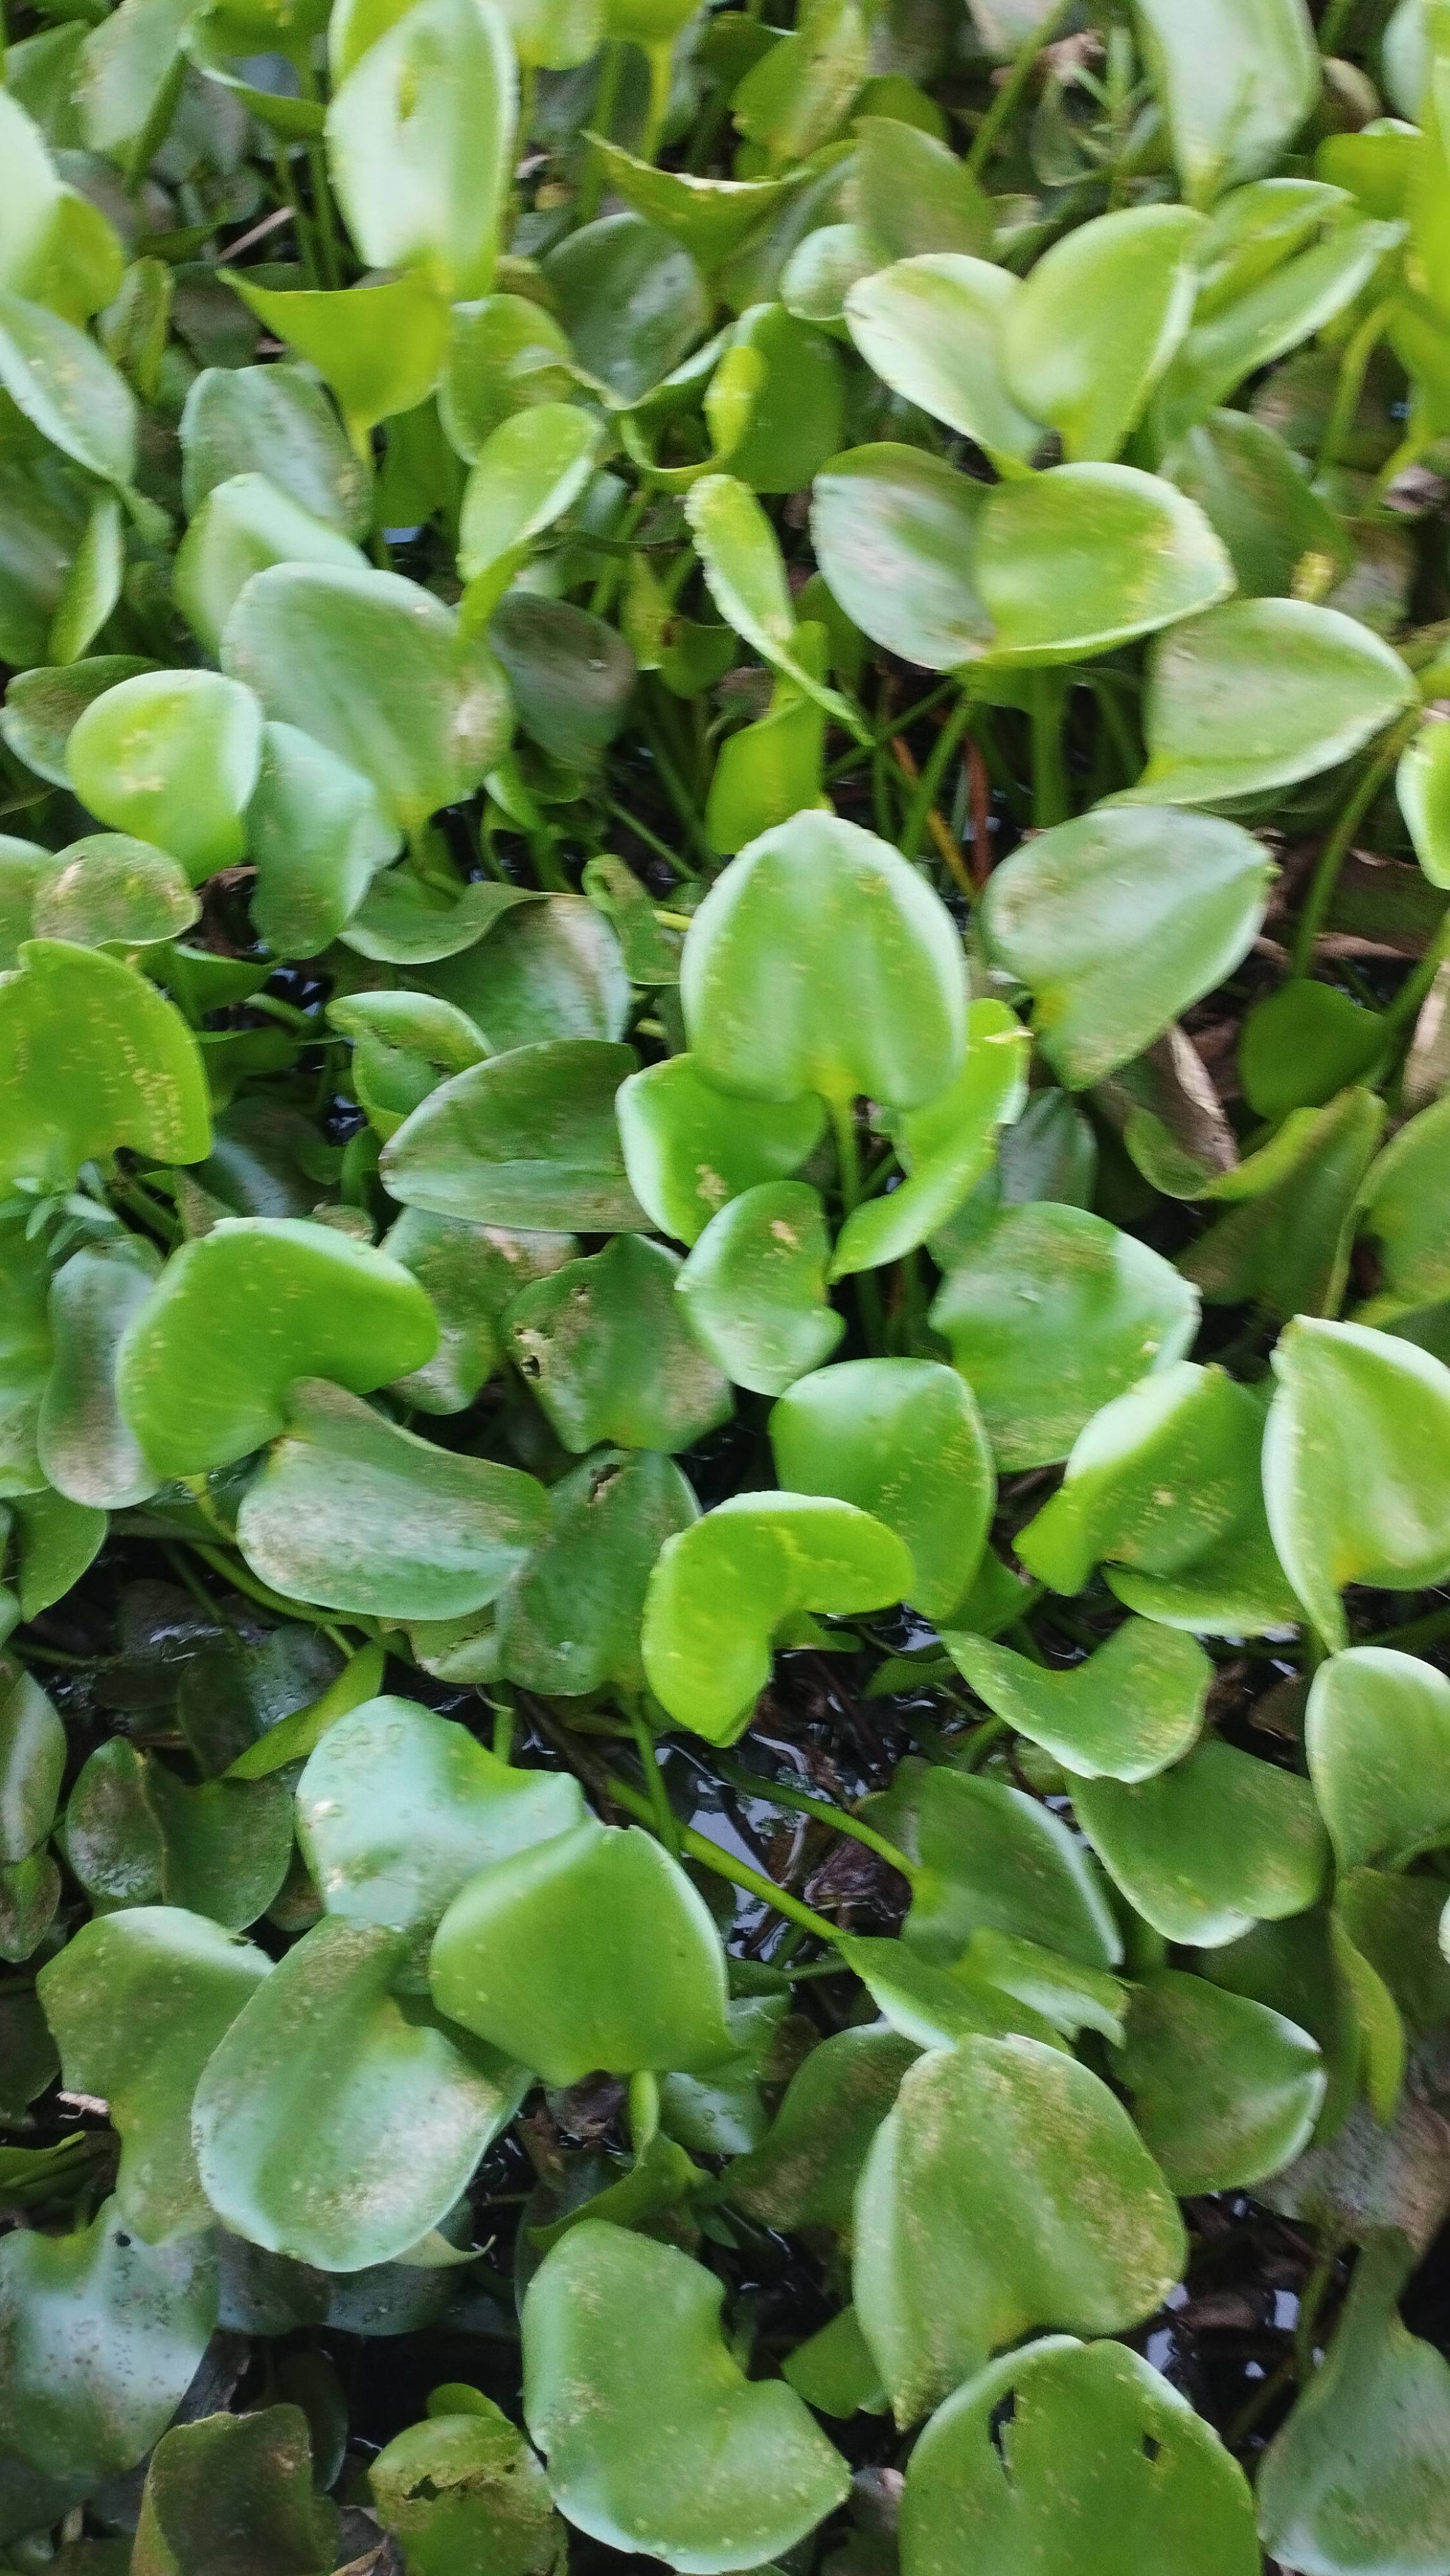
Species: Common Water Hyacinth (Eichornia crassipes)